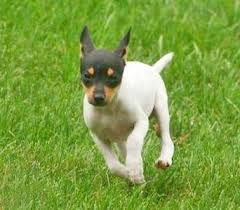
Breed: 237-n000095-toy_terrier